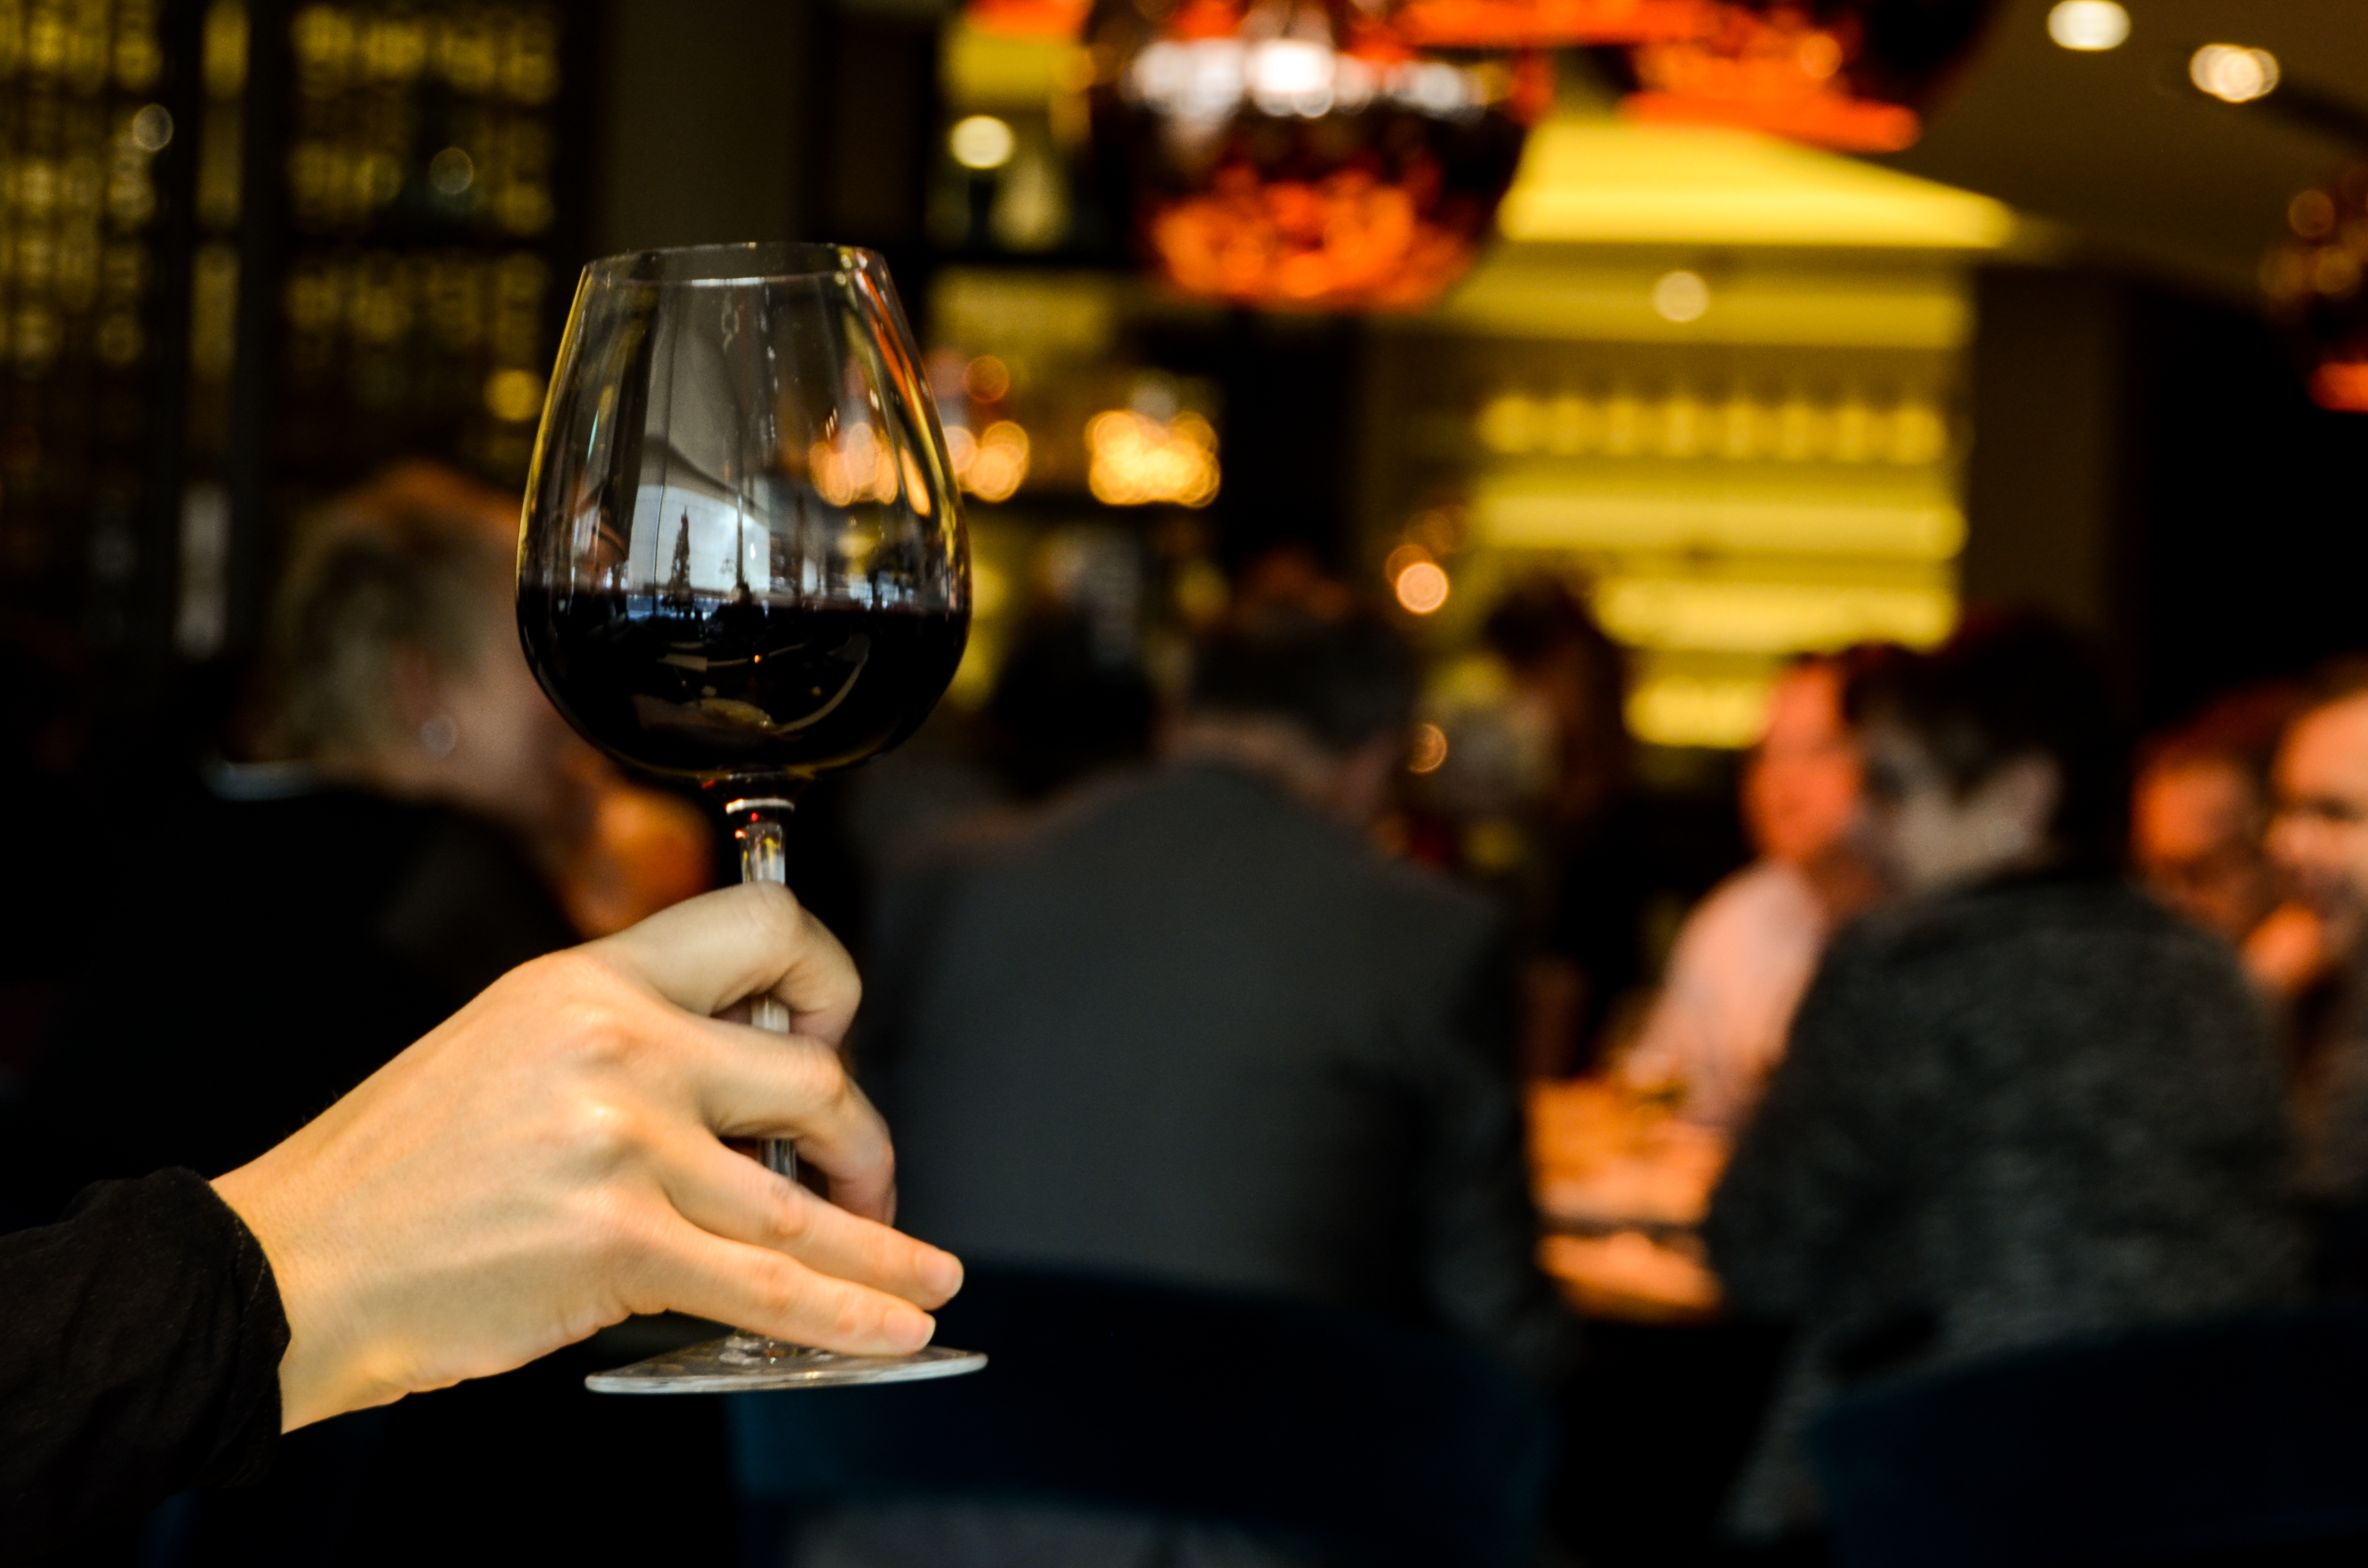
hand, person, group, people, wine, glass, restaurant, bar, evening, drink, red wine, holding, alcohol, life, alcoholic, friends, drinking, dinner, sense